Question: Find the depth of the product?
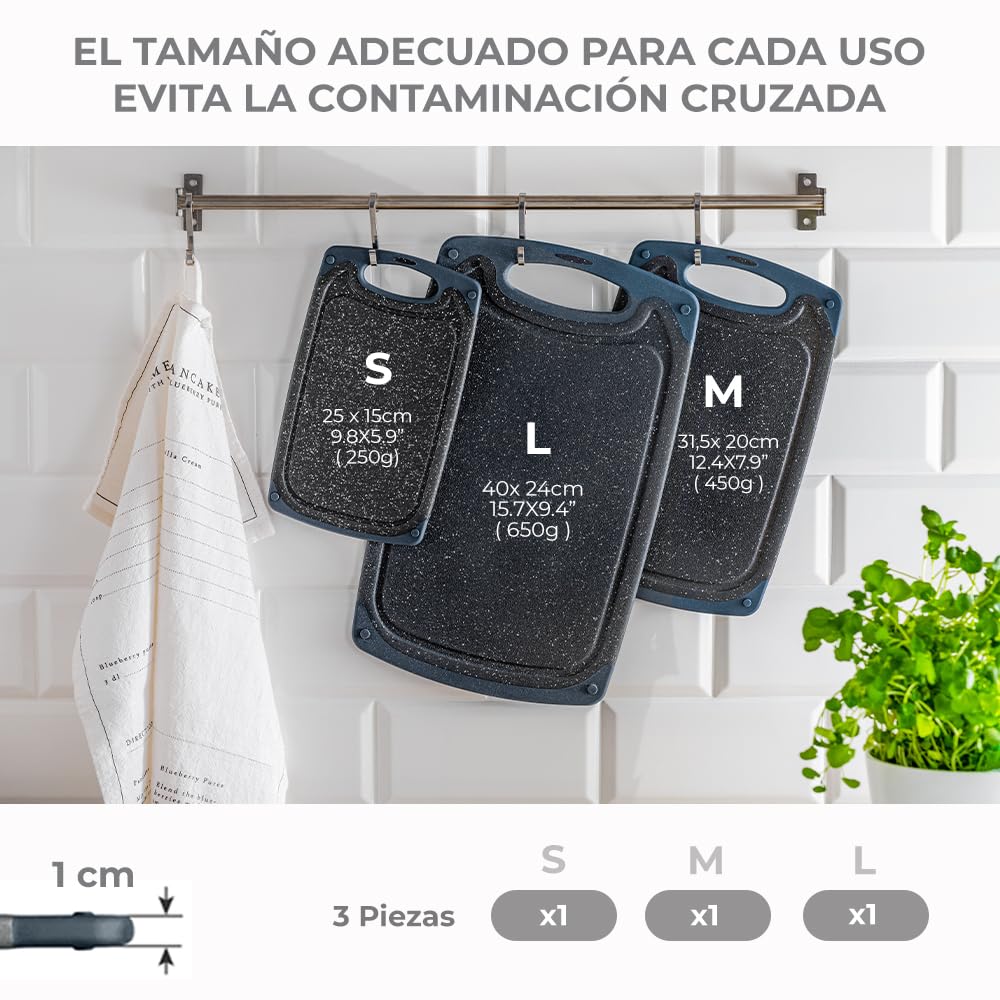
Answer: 7.9 inch